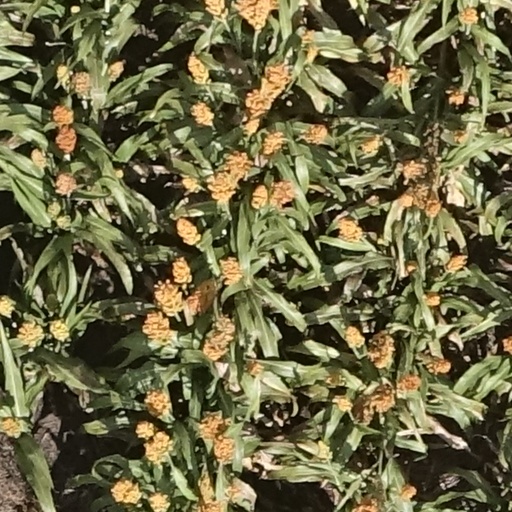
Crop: sorghum